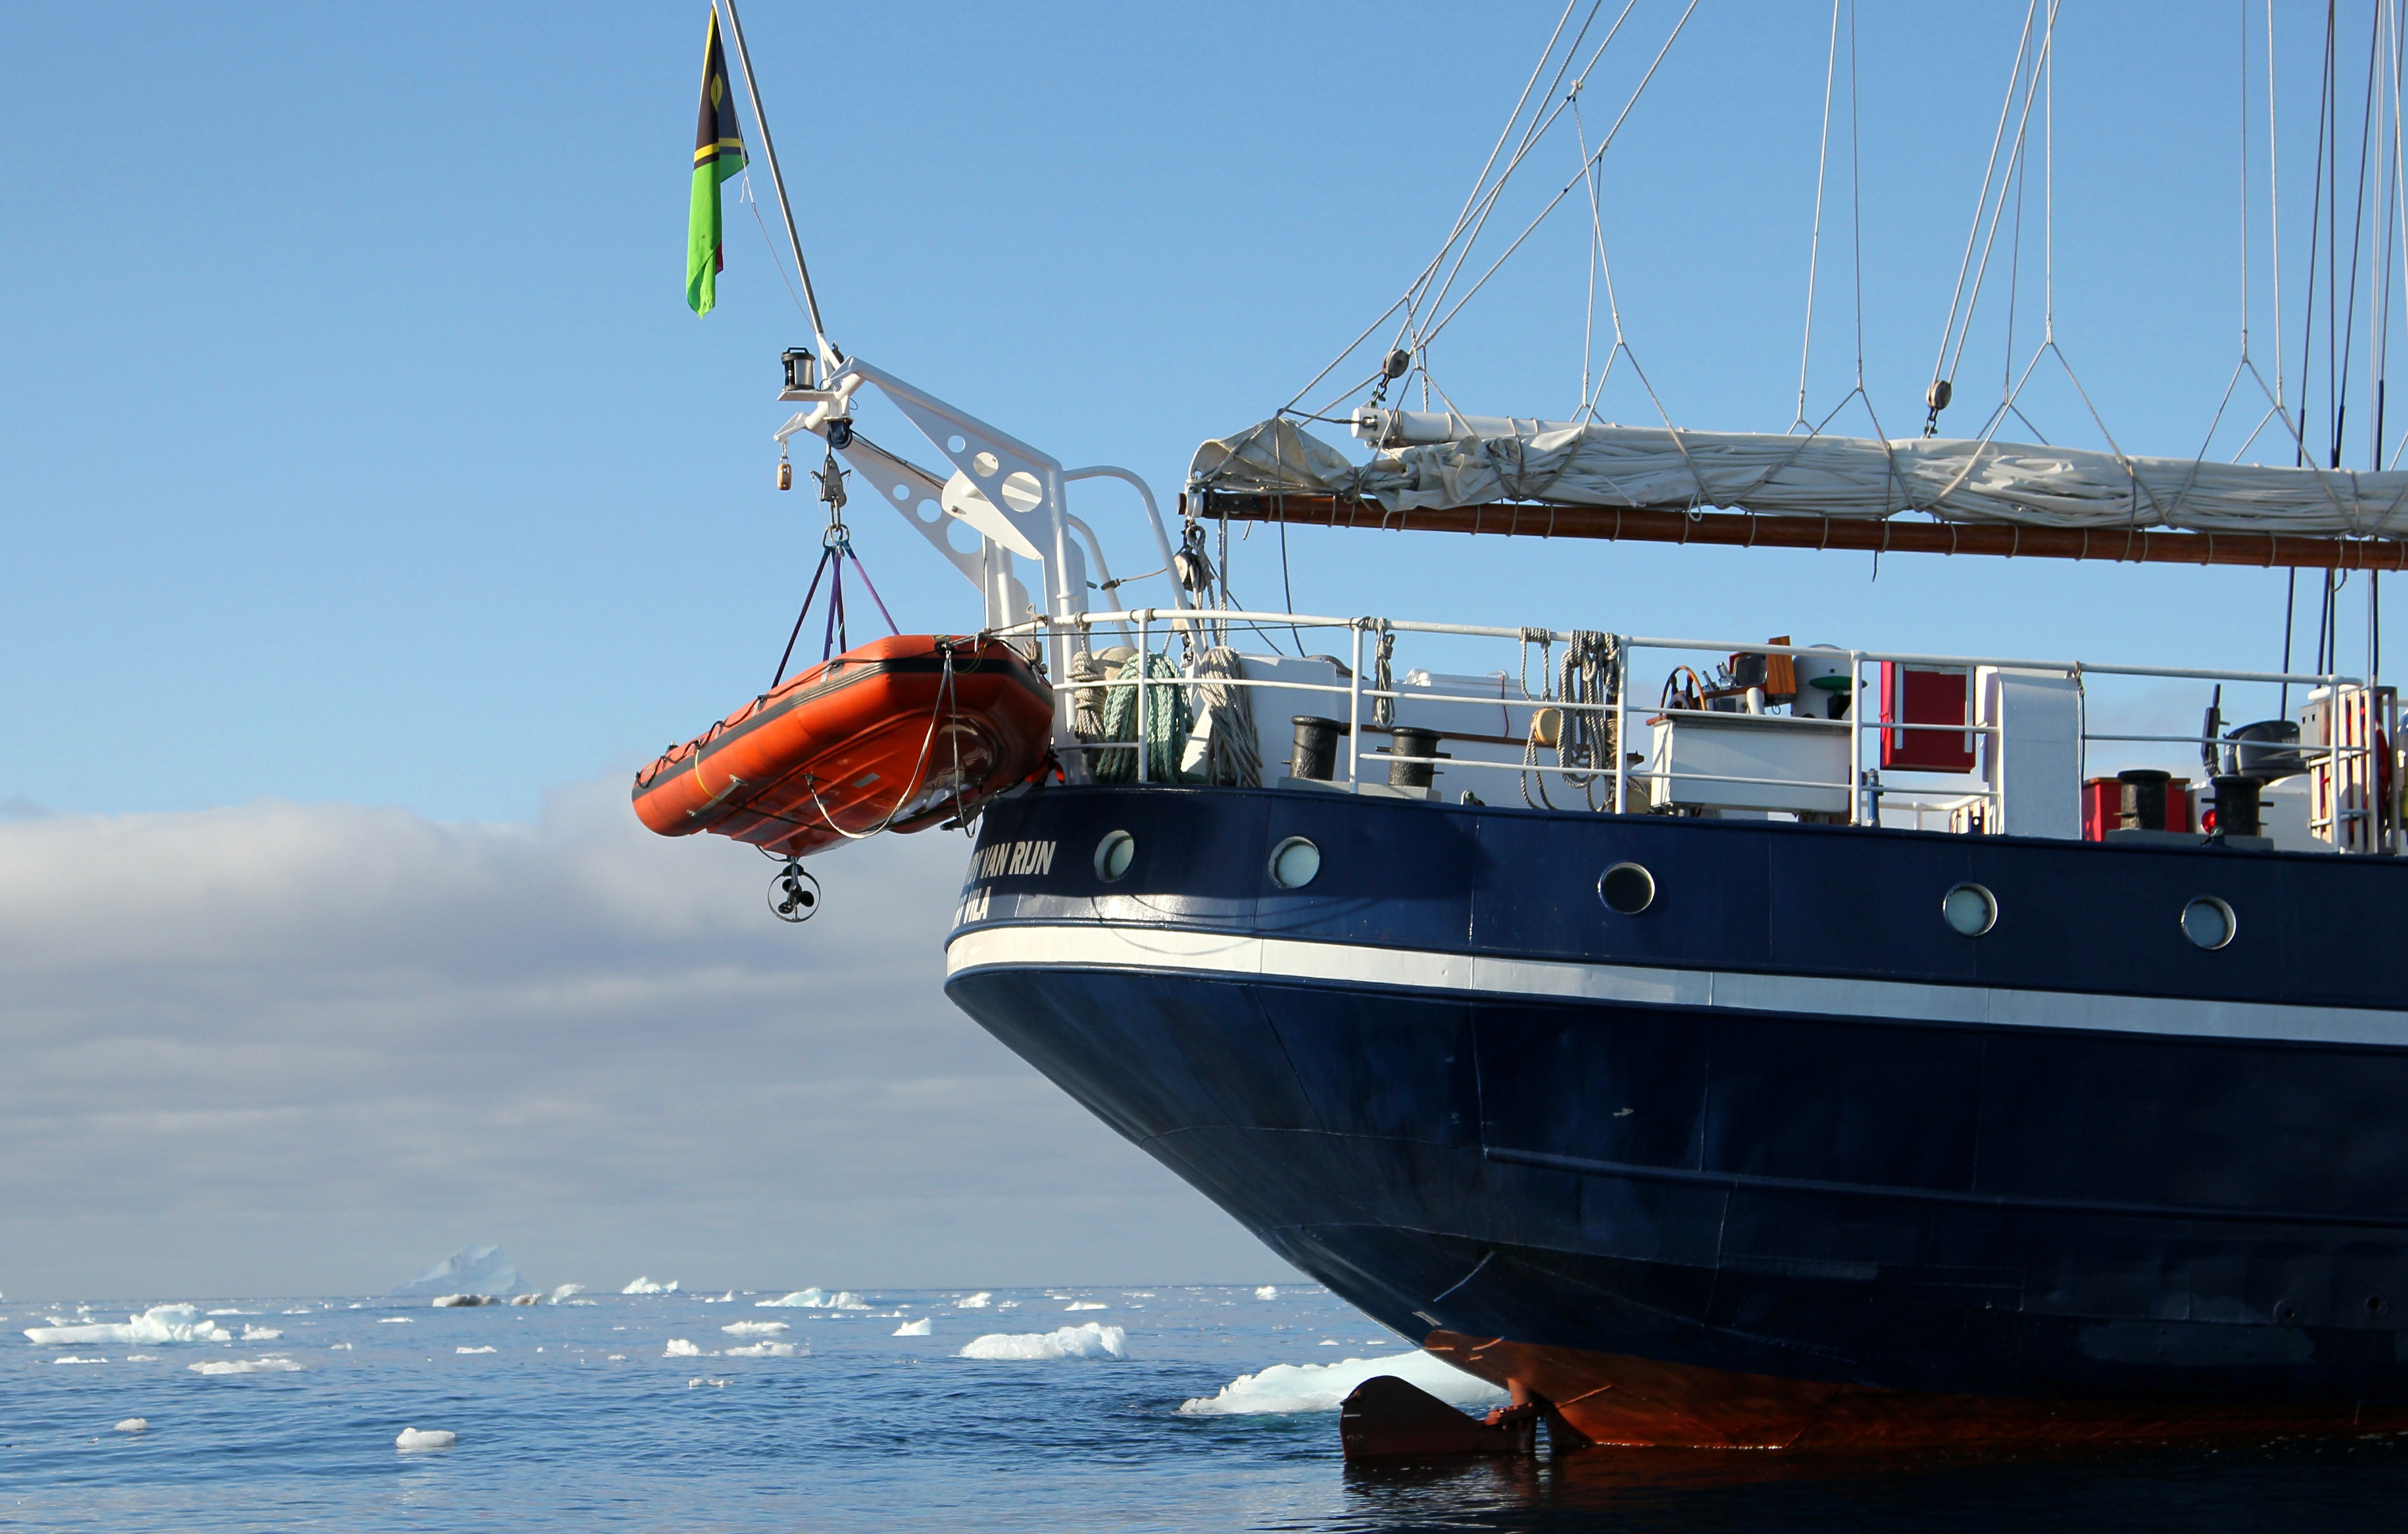
sea, boat, ship, vehicle, yacht, sailboat, greenland, watercraft, fishing vessel, freight transport, acts, fishing trawler